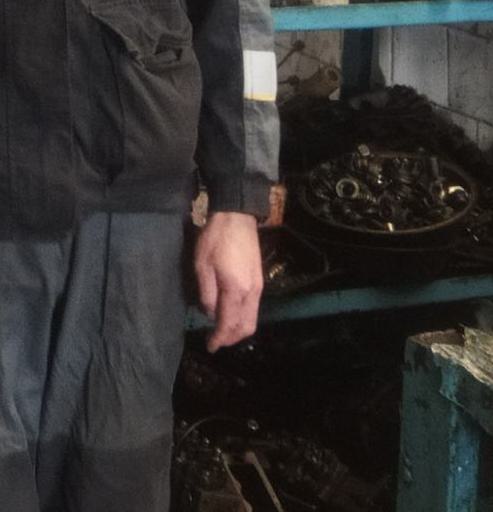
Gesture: no_gesture